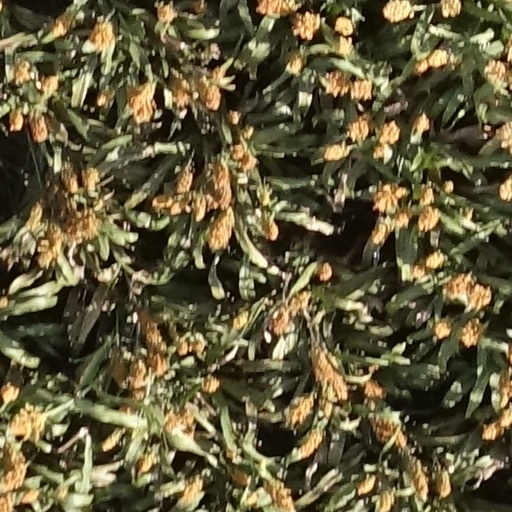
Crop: sorghum